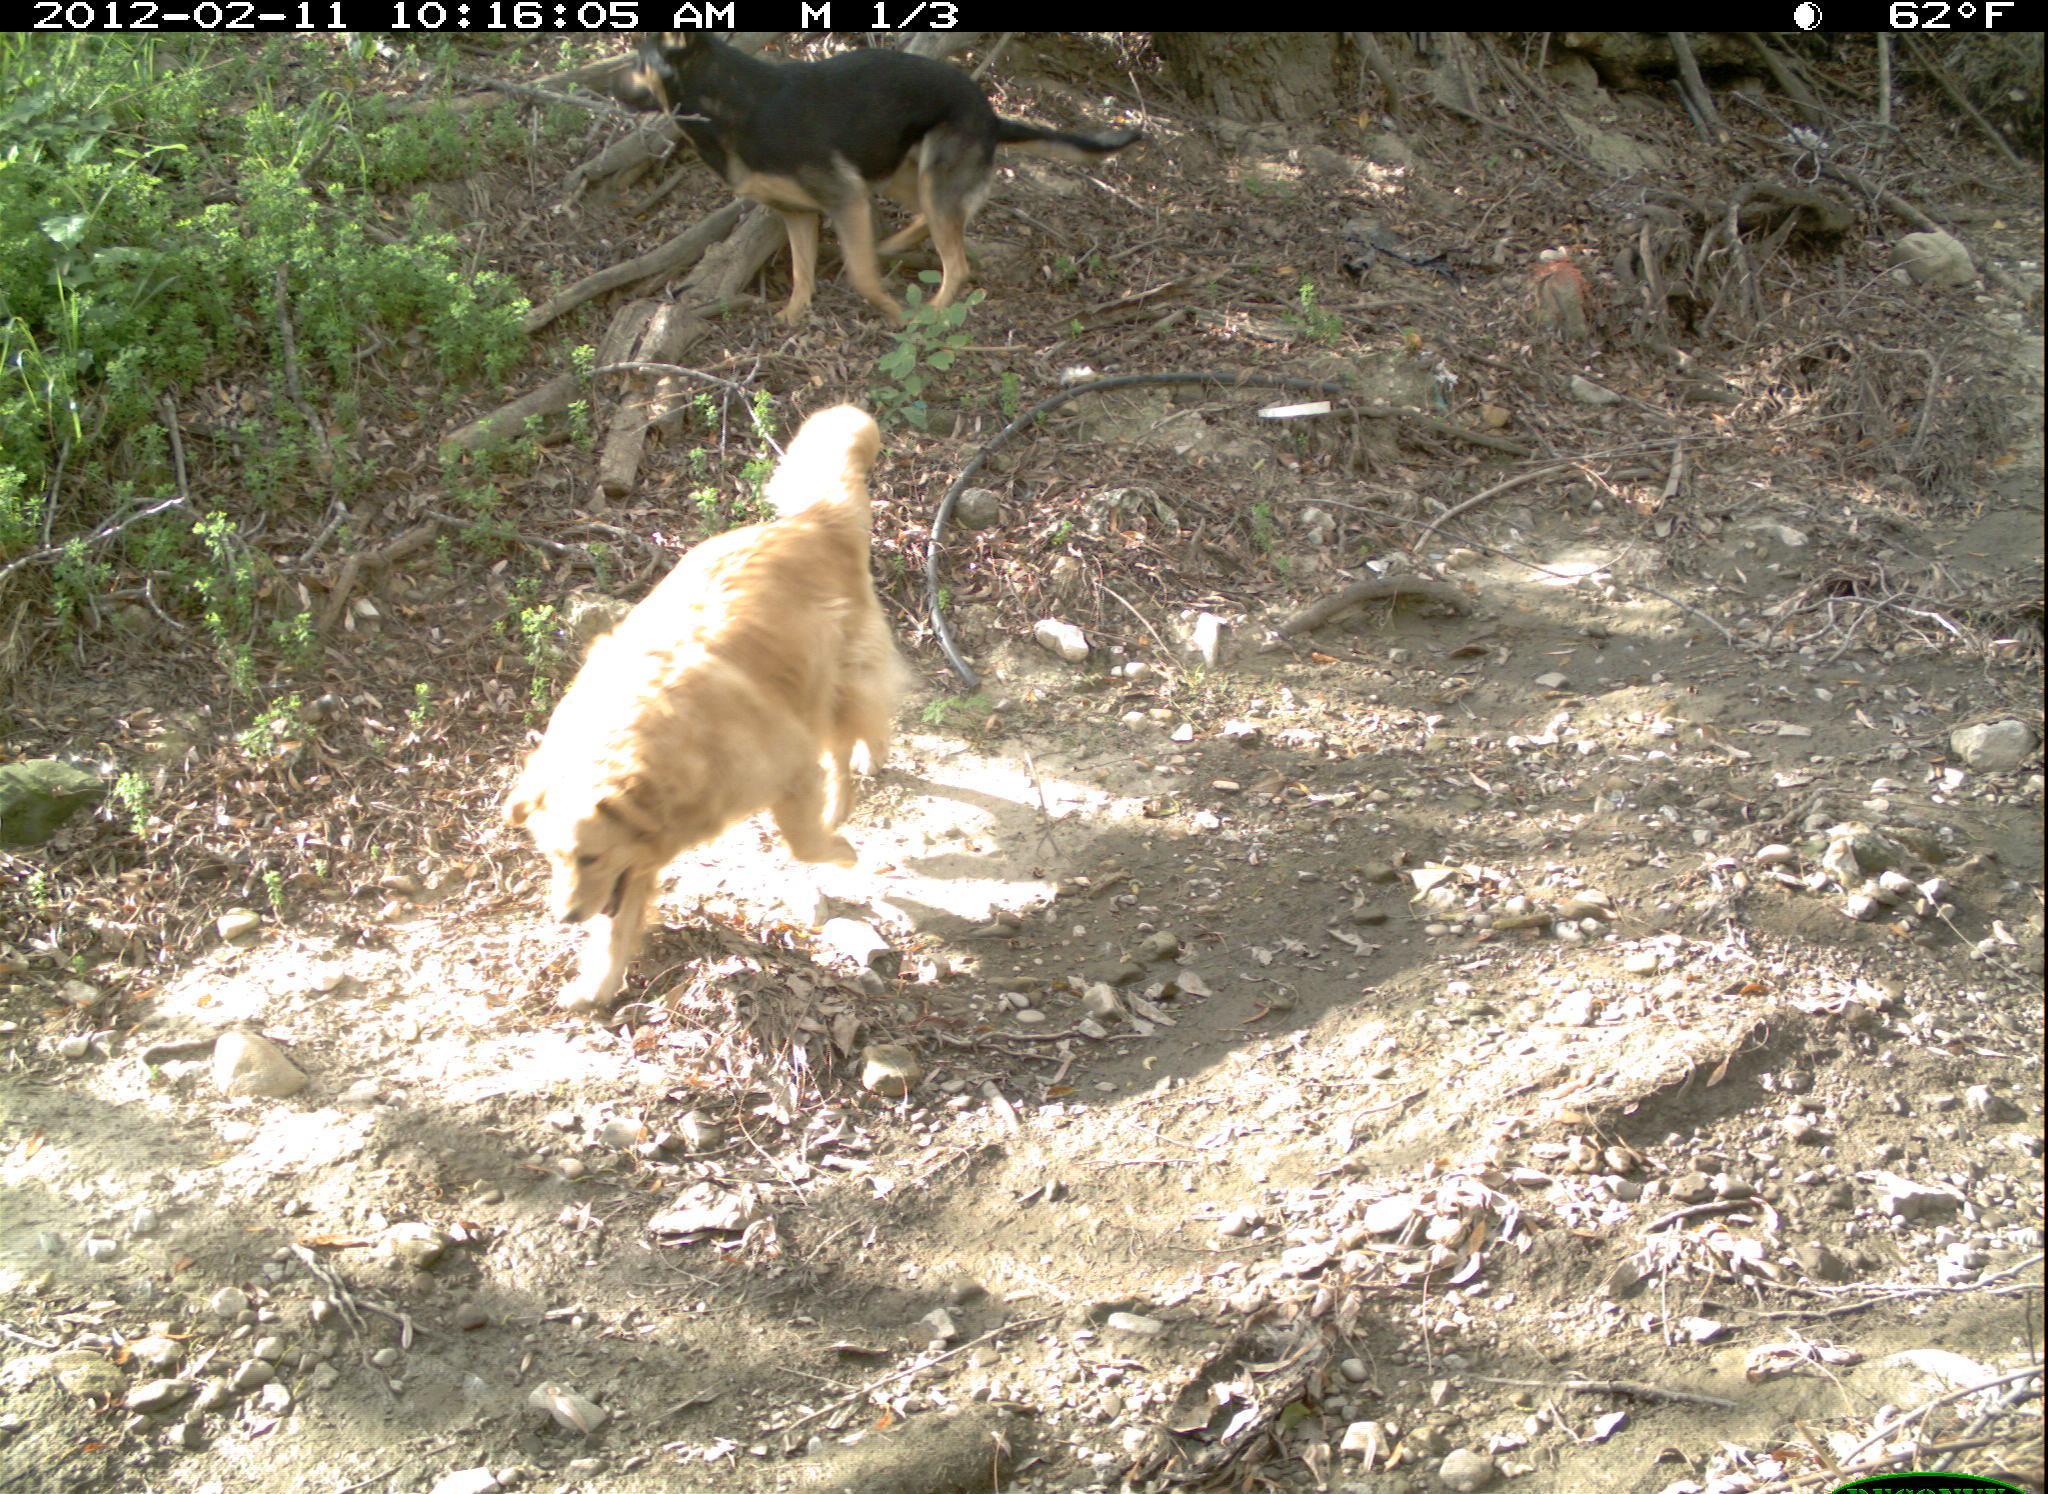
Species: Canis familiaris